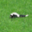
Label: skunk